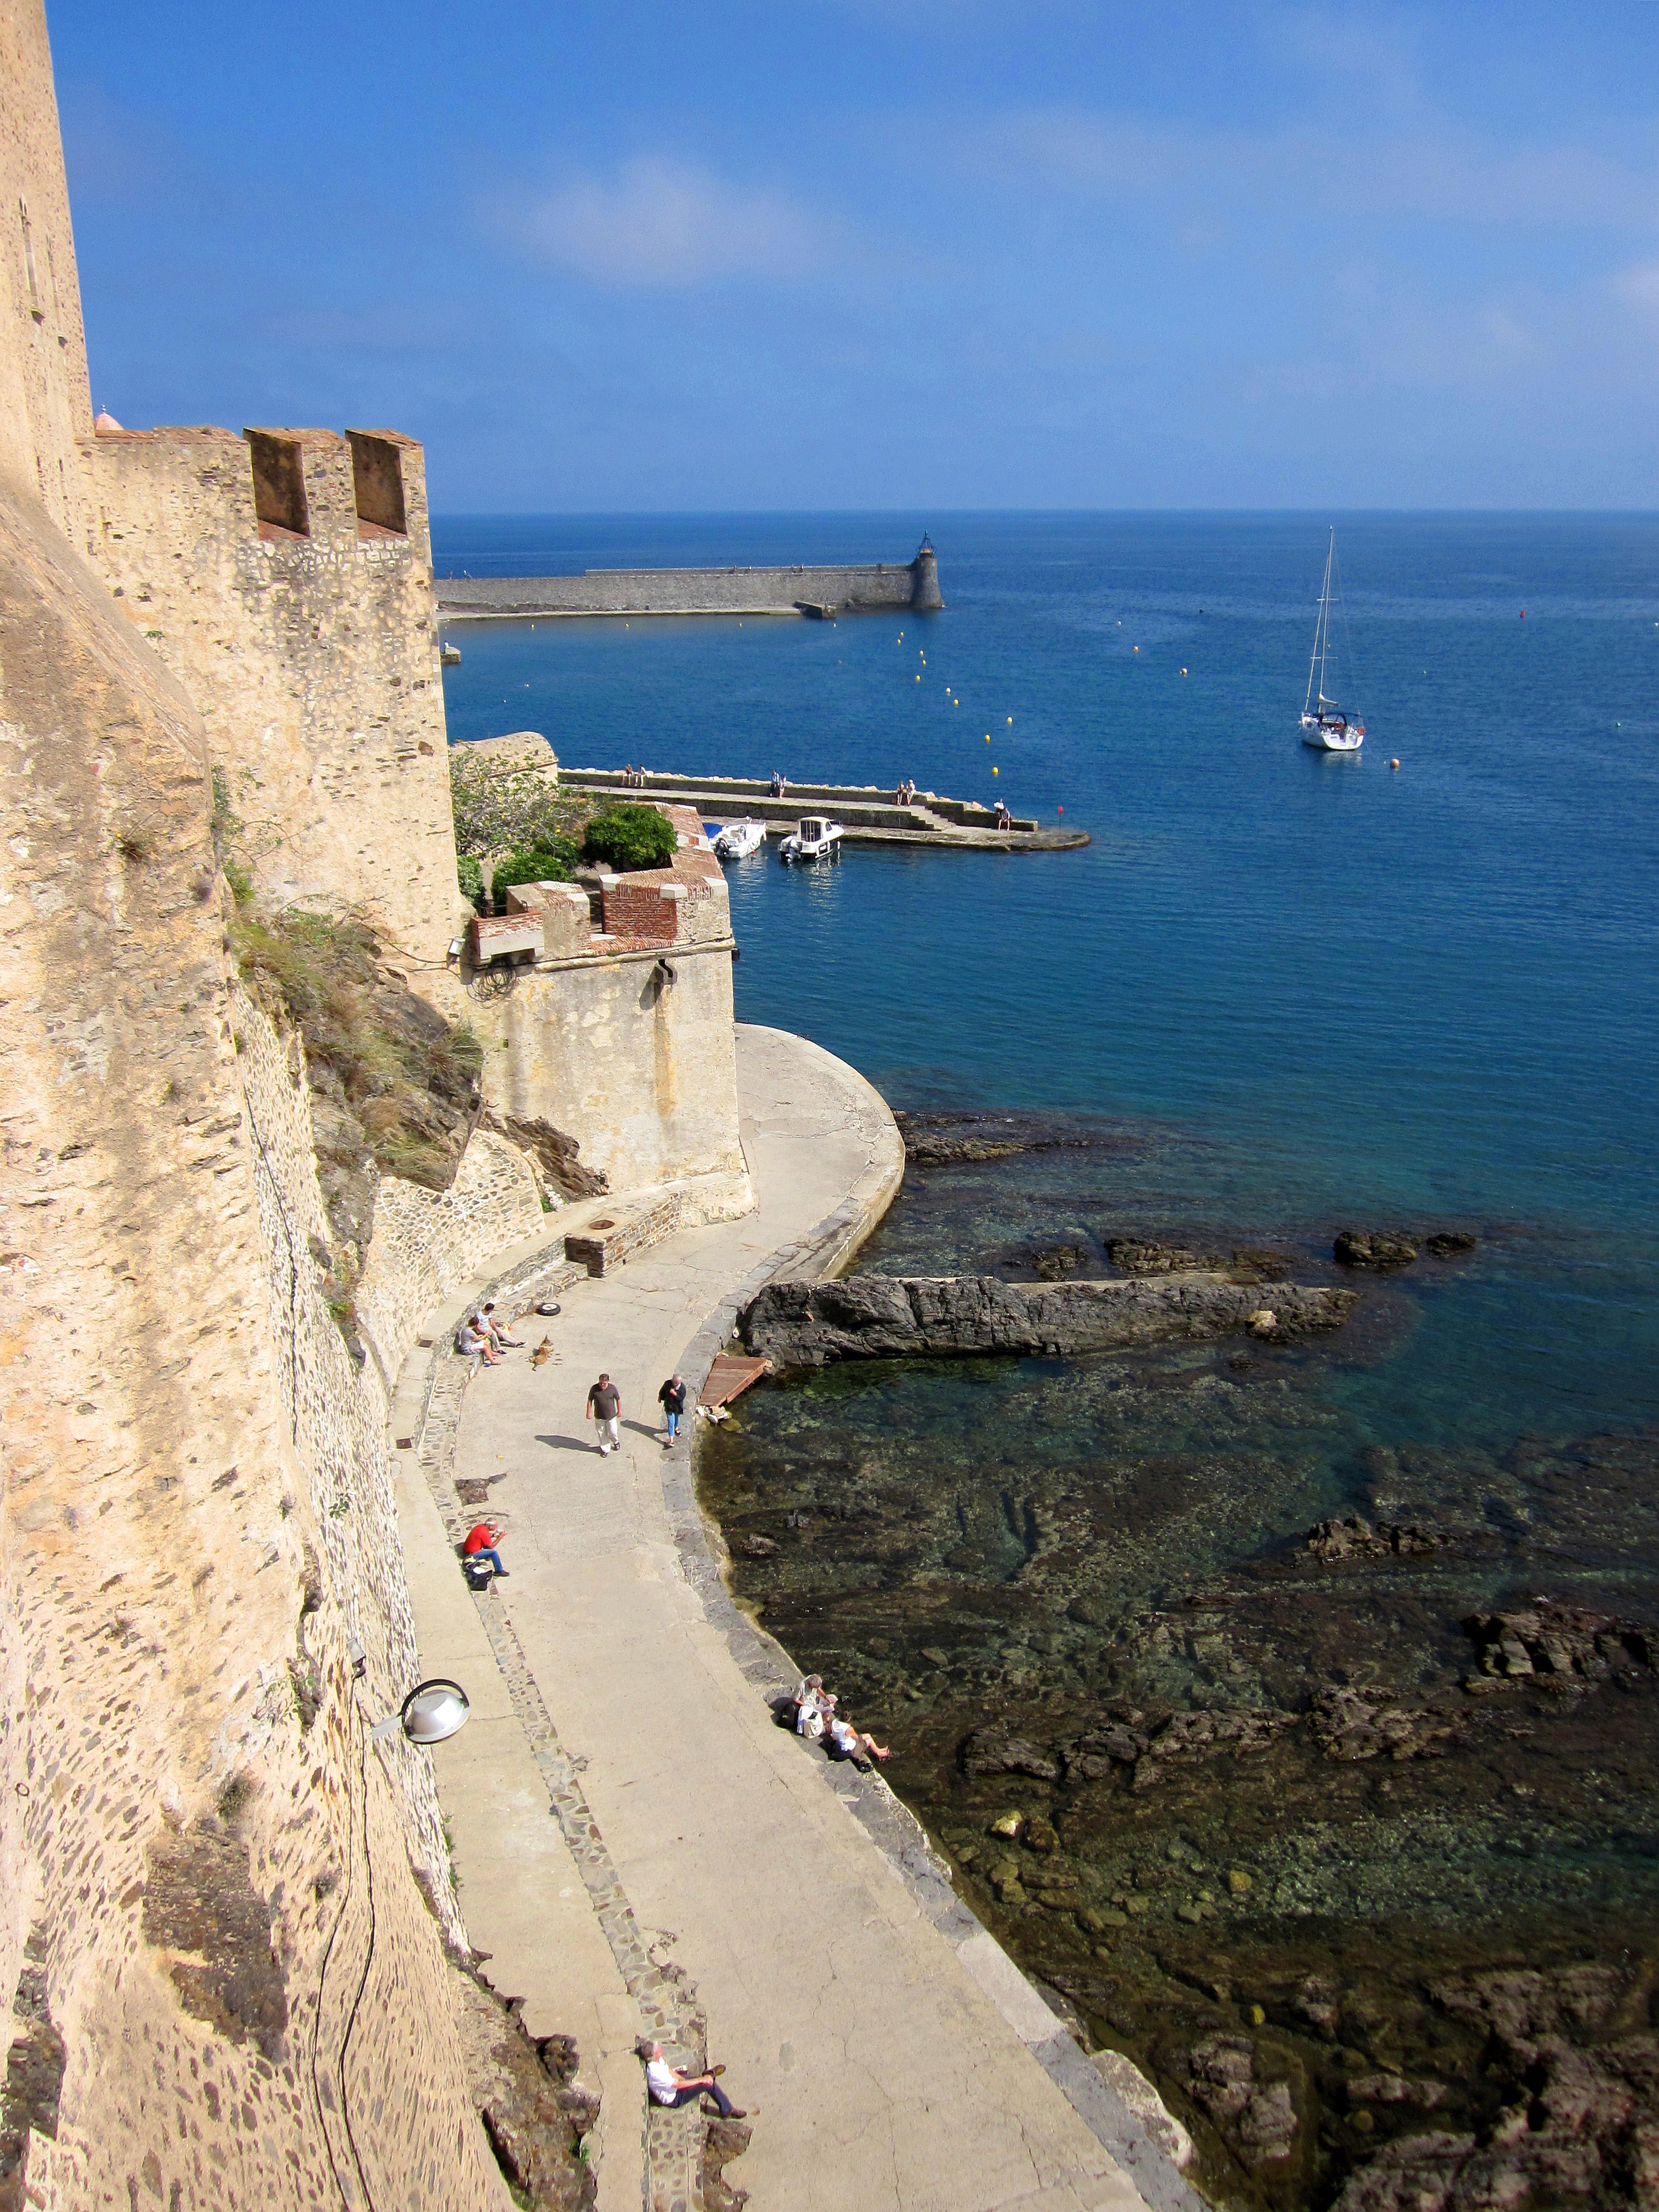
beach, sea, coast, ocean, shore, vacation, cliff, france, cove, mediterranean, tower, bay, harbour, fortification, terrain, fort, cape, collioure, pyr n es orientales